Hyperostosis

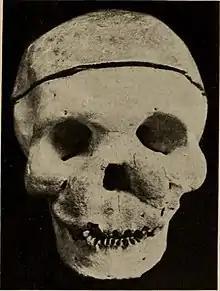
A human skull showing hyperostosis

Hyperostosis is an excessive growth of bone. It may lead to exostosis. It occurs in many musculoskeletal disorders and from use of drugs like Isotretinoin.